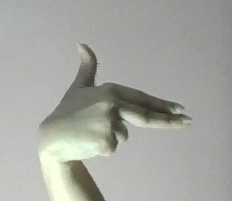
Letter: ghain